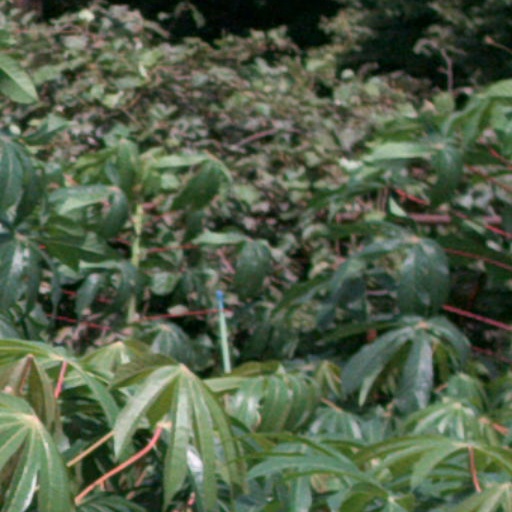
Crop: cassava